Tegucigalpa

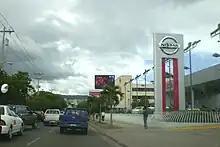
Nissan car dealership on Central America Blvd, across the street from Plaza Miraflores Mall

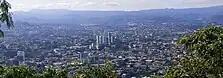
Tegucigalpa is one of the cities with the biggest economic growth in Central America and the Caribbean.

The 2013 Honduran census recorded a population of 1,157,509 in the Central District, continuing a trend of population growth in the city since the 2001 census, which recorded 850,445 residents.